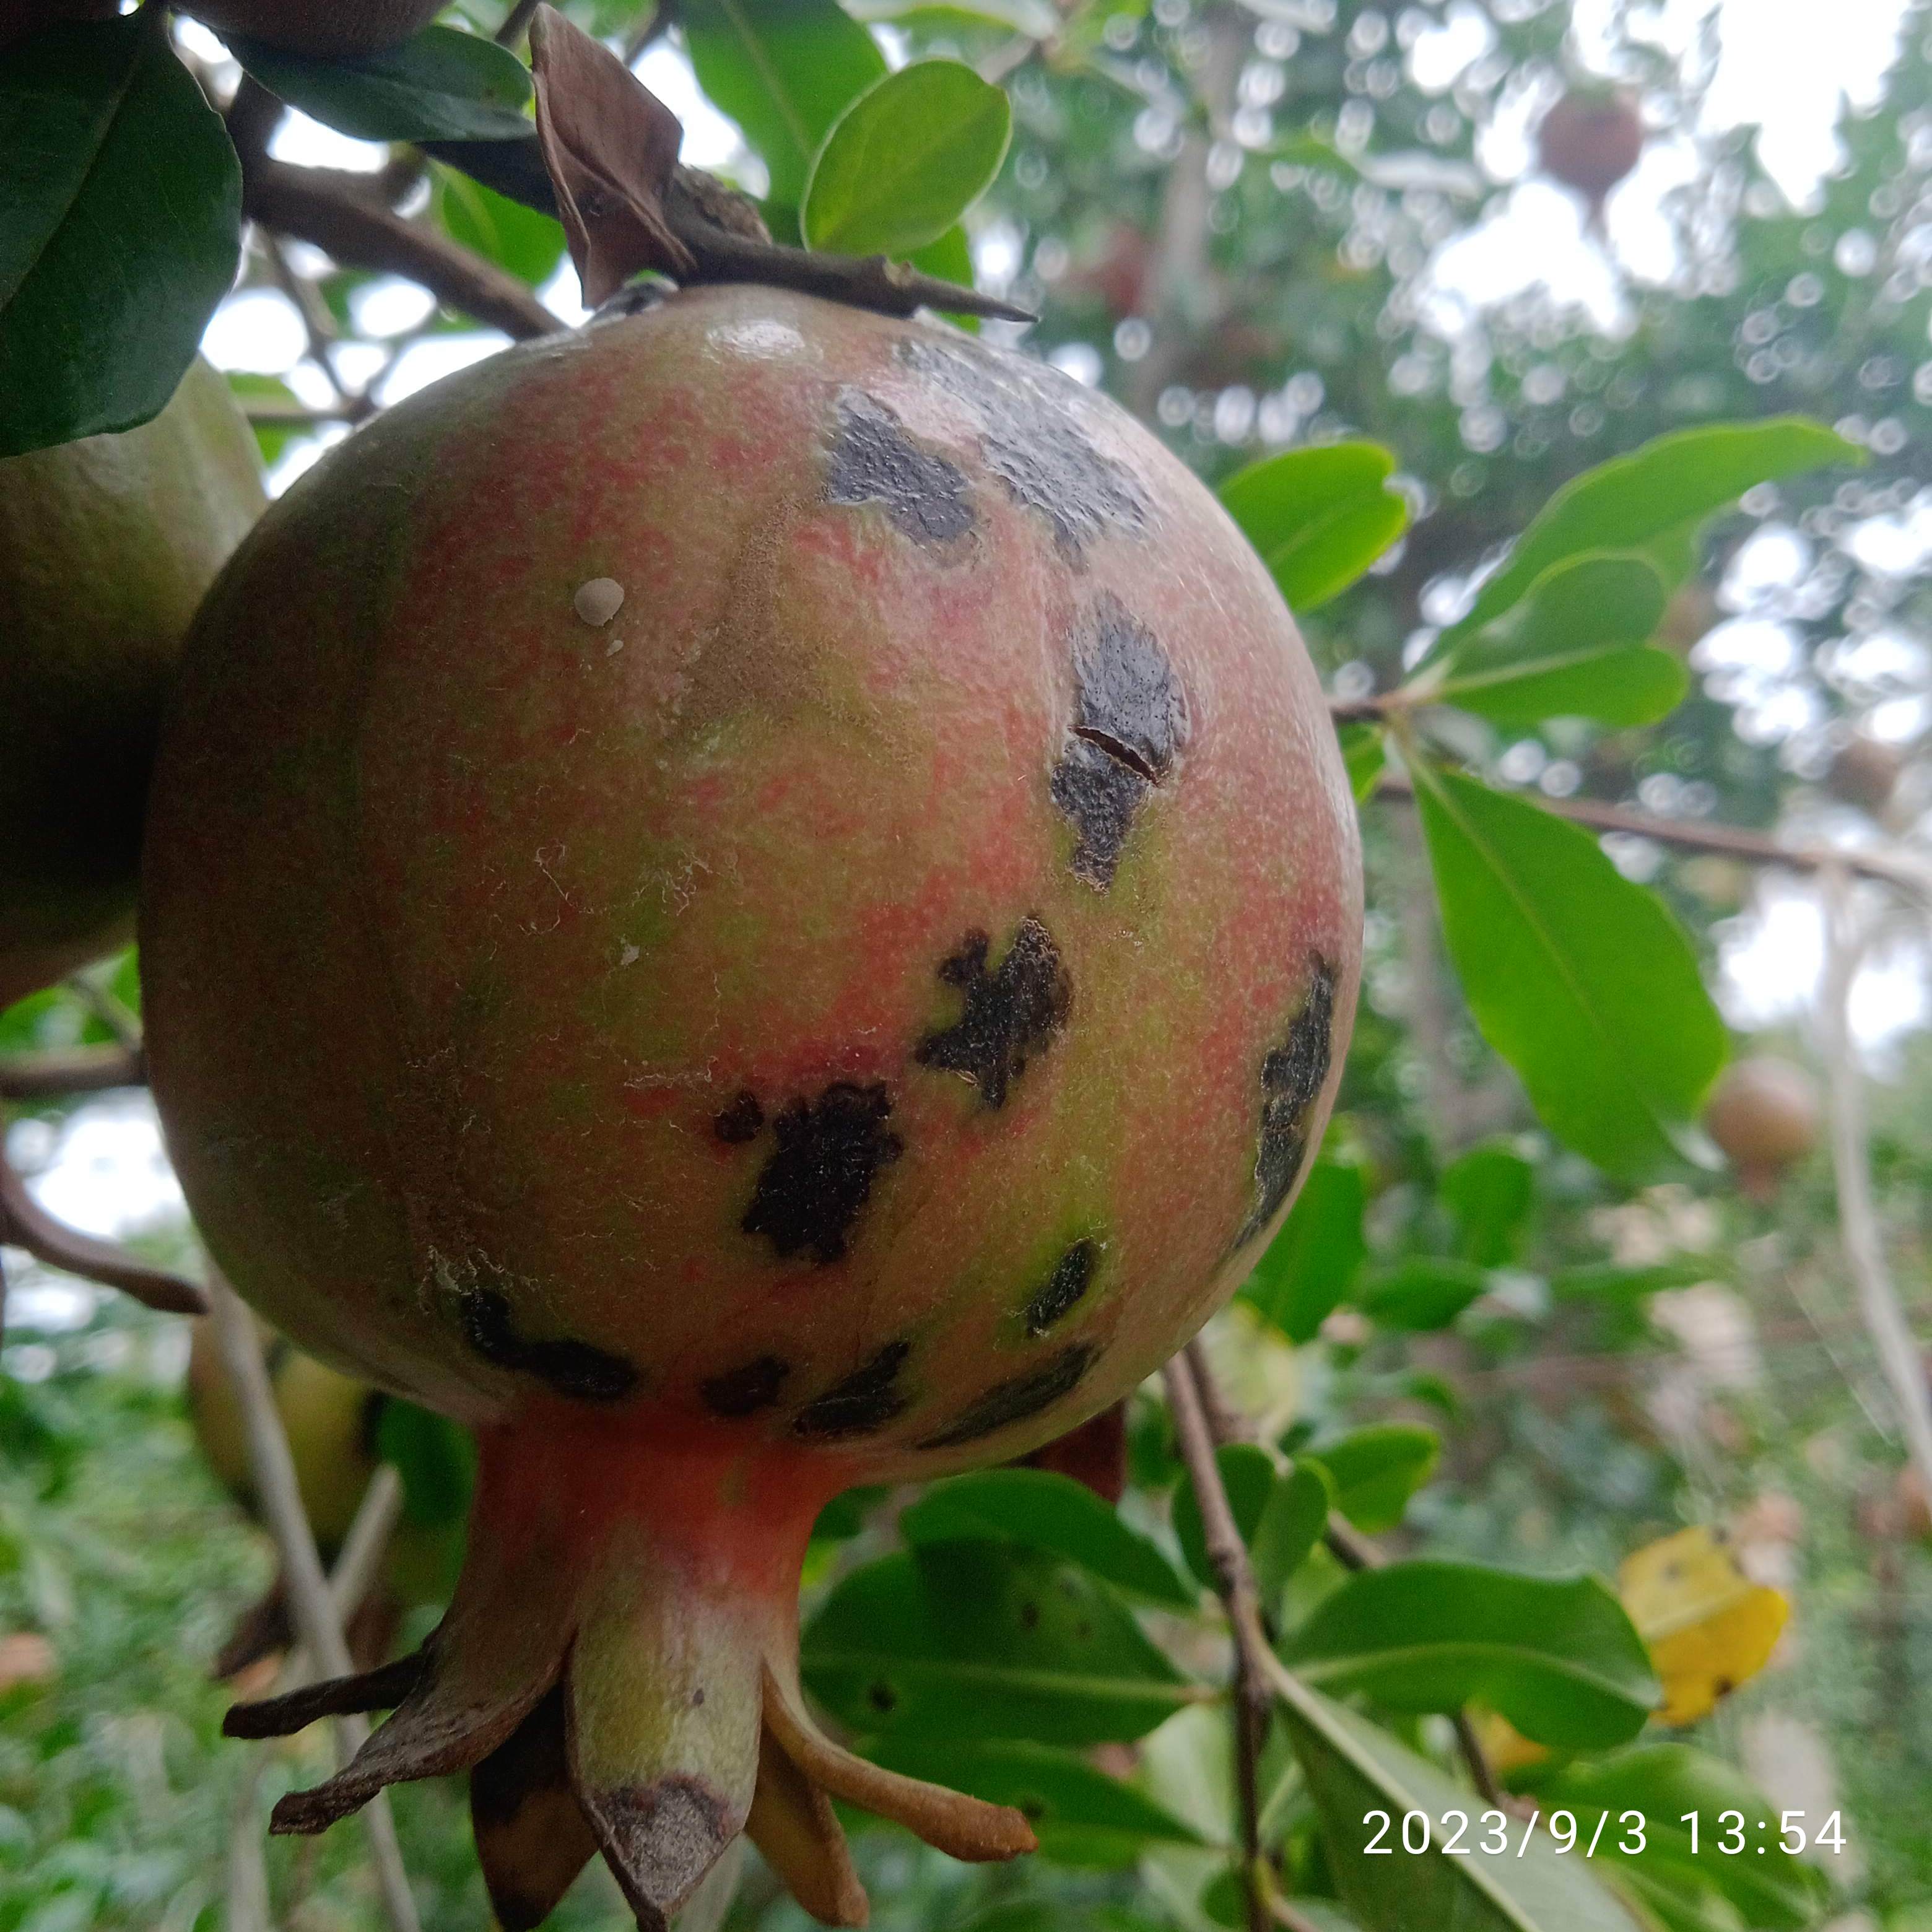
Label: Anthracnose